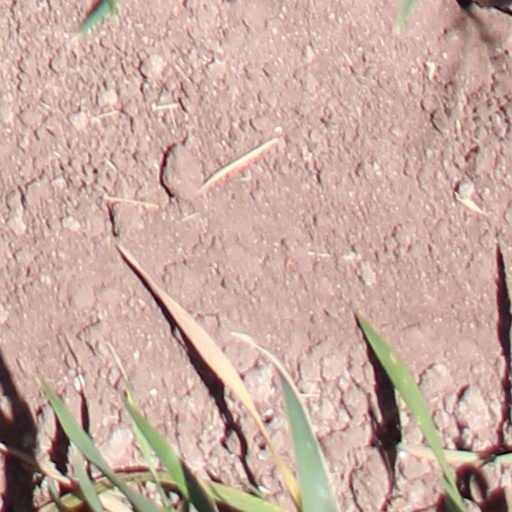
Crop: wheat